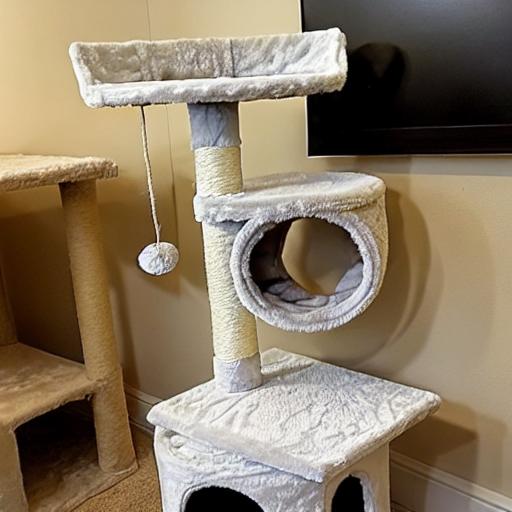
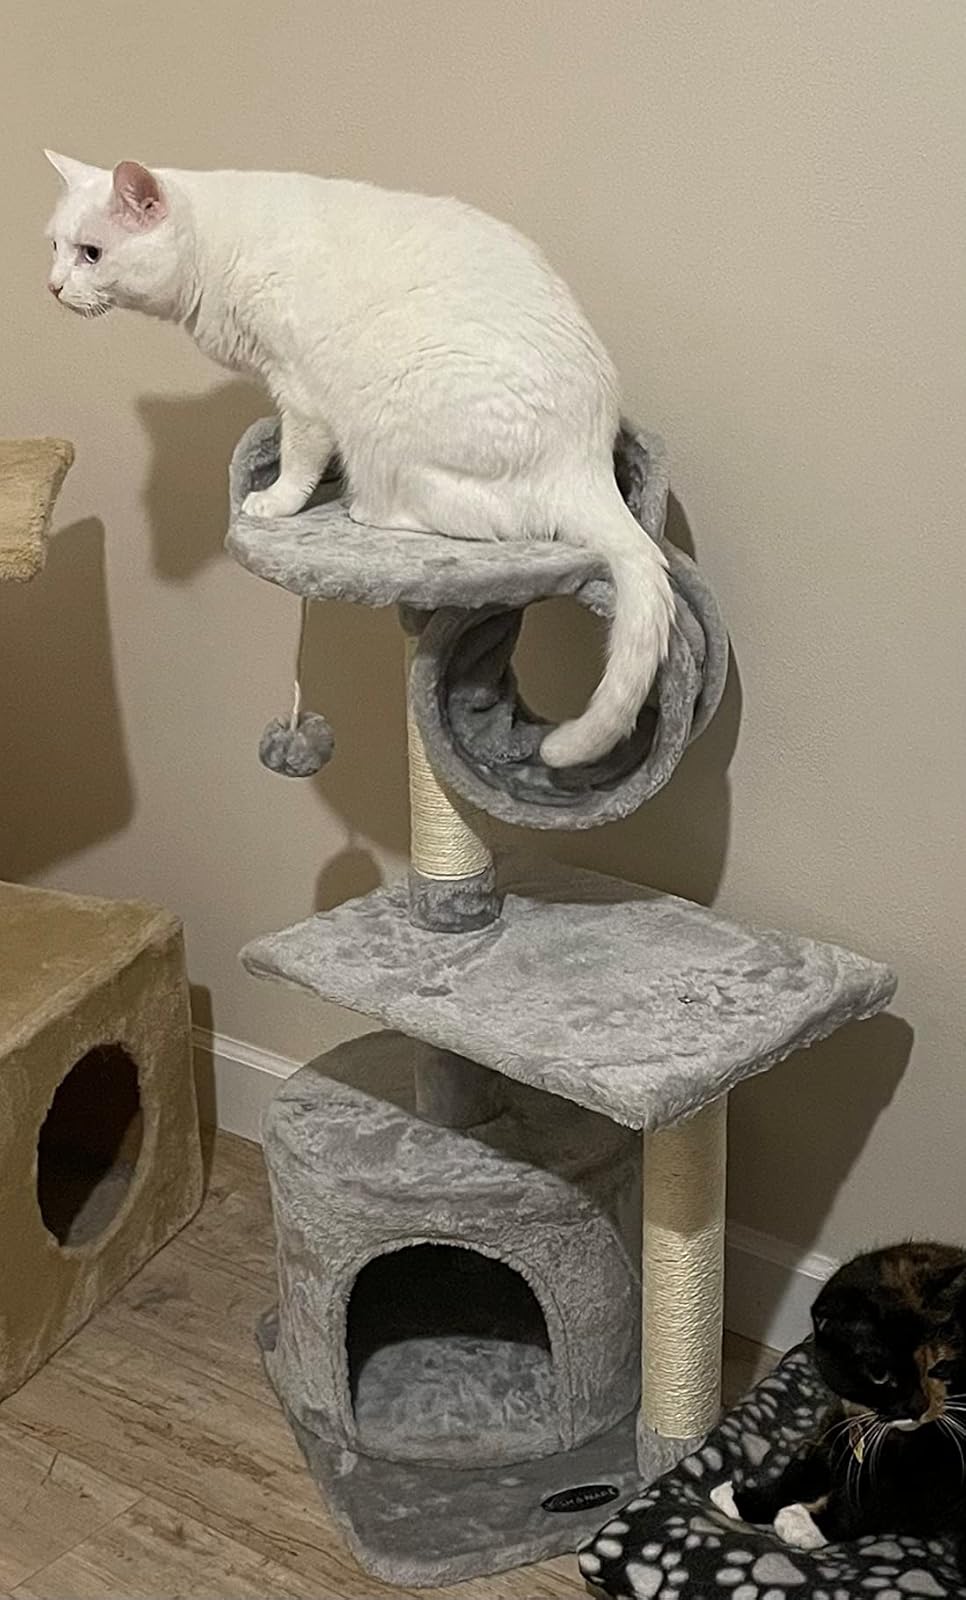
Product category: items_cat tree
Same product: no